United States Postal Inspection Service

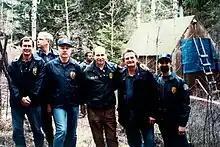
Postal Inspectors were among law enforcement who worked to apprehend Ted Kaczynski.

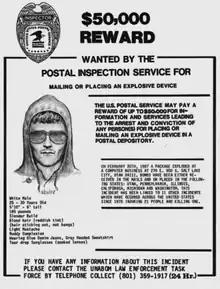
USPIS Wanted Poster for "The Unabomber"

From 1978 to 1996, Ted Kaczynski, known as the Unabomber, mailed or placed 16 explosive devices, killing three and injuring 26 others. The nine mailed bombs were sent to university professors and airline and advertising executives. Kaczynski's first two bombs were investigated by Postal Inspectors, with the FBI getting involved after he targeted an American Airlines flight in 1979. Chemist Jim Upton from the Inspection Service Crime Lab was the first person to tie the devices to a single bomb maker. Postal Inspectors, FBI and ATF agents created the UNABOM Task Force, a combination of the words "university" and "airline bomber". The first federal agent to interview Kaczynski was Postal Inspector Paul Wilhelmus.